James Charles (painter)

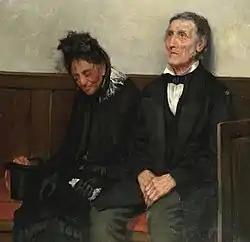
Darby and Joan

Charles, born at Warrington, Lancashire, in January 1851, came of a family, originally French, who were long settled in Carnarvon, and owned fishing and cargo boats trading with Anglesey. His father, Richard Charles, was